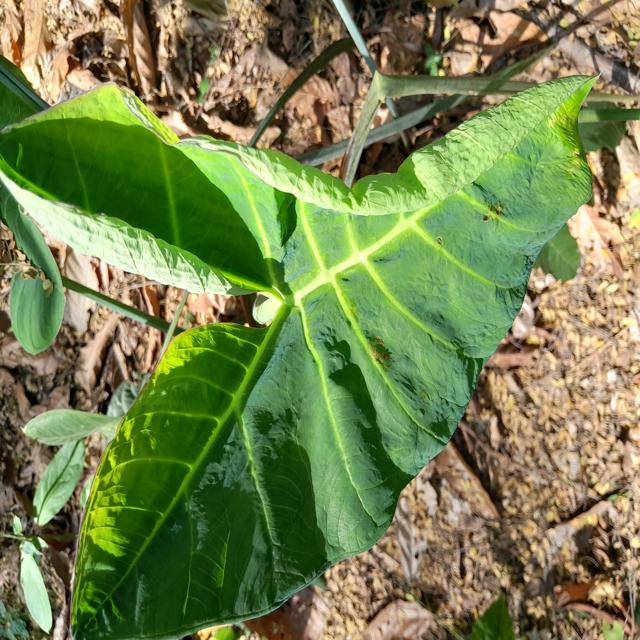
Label: Healthy